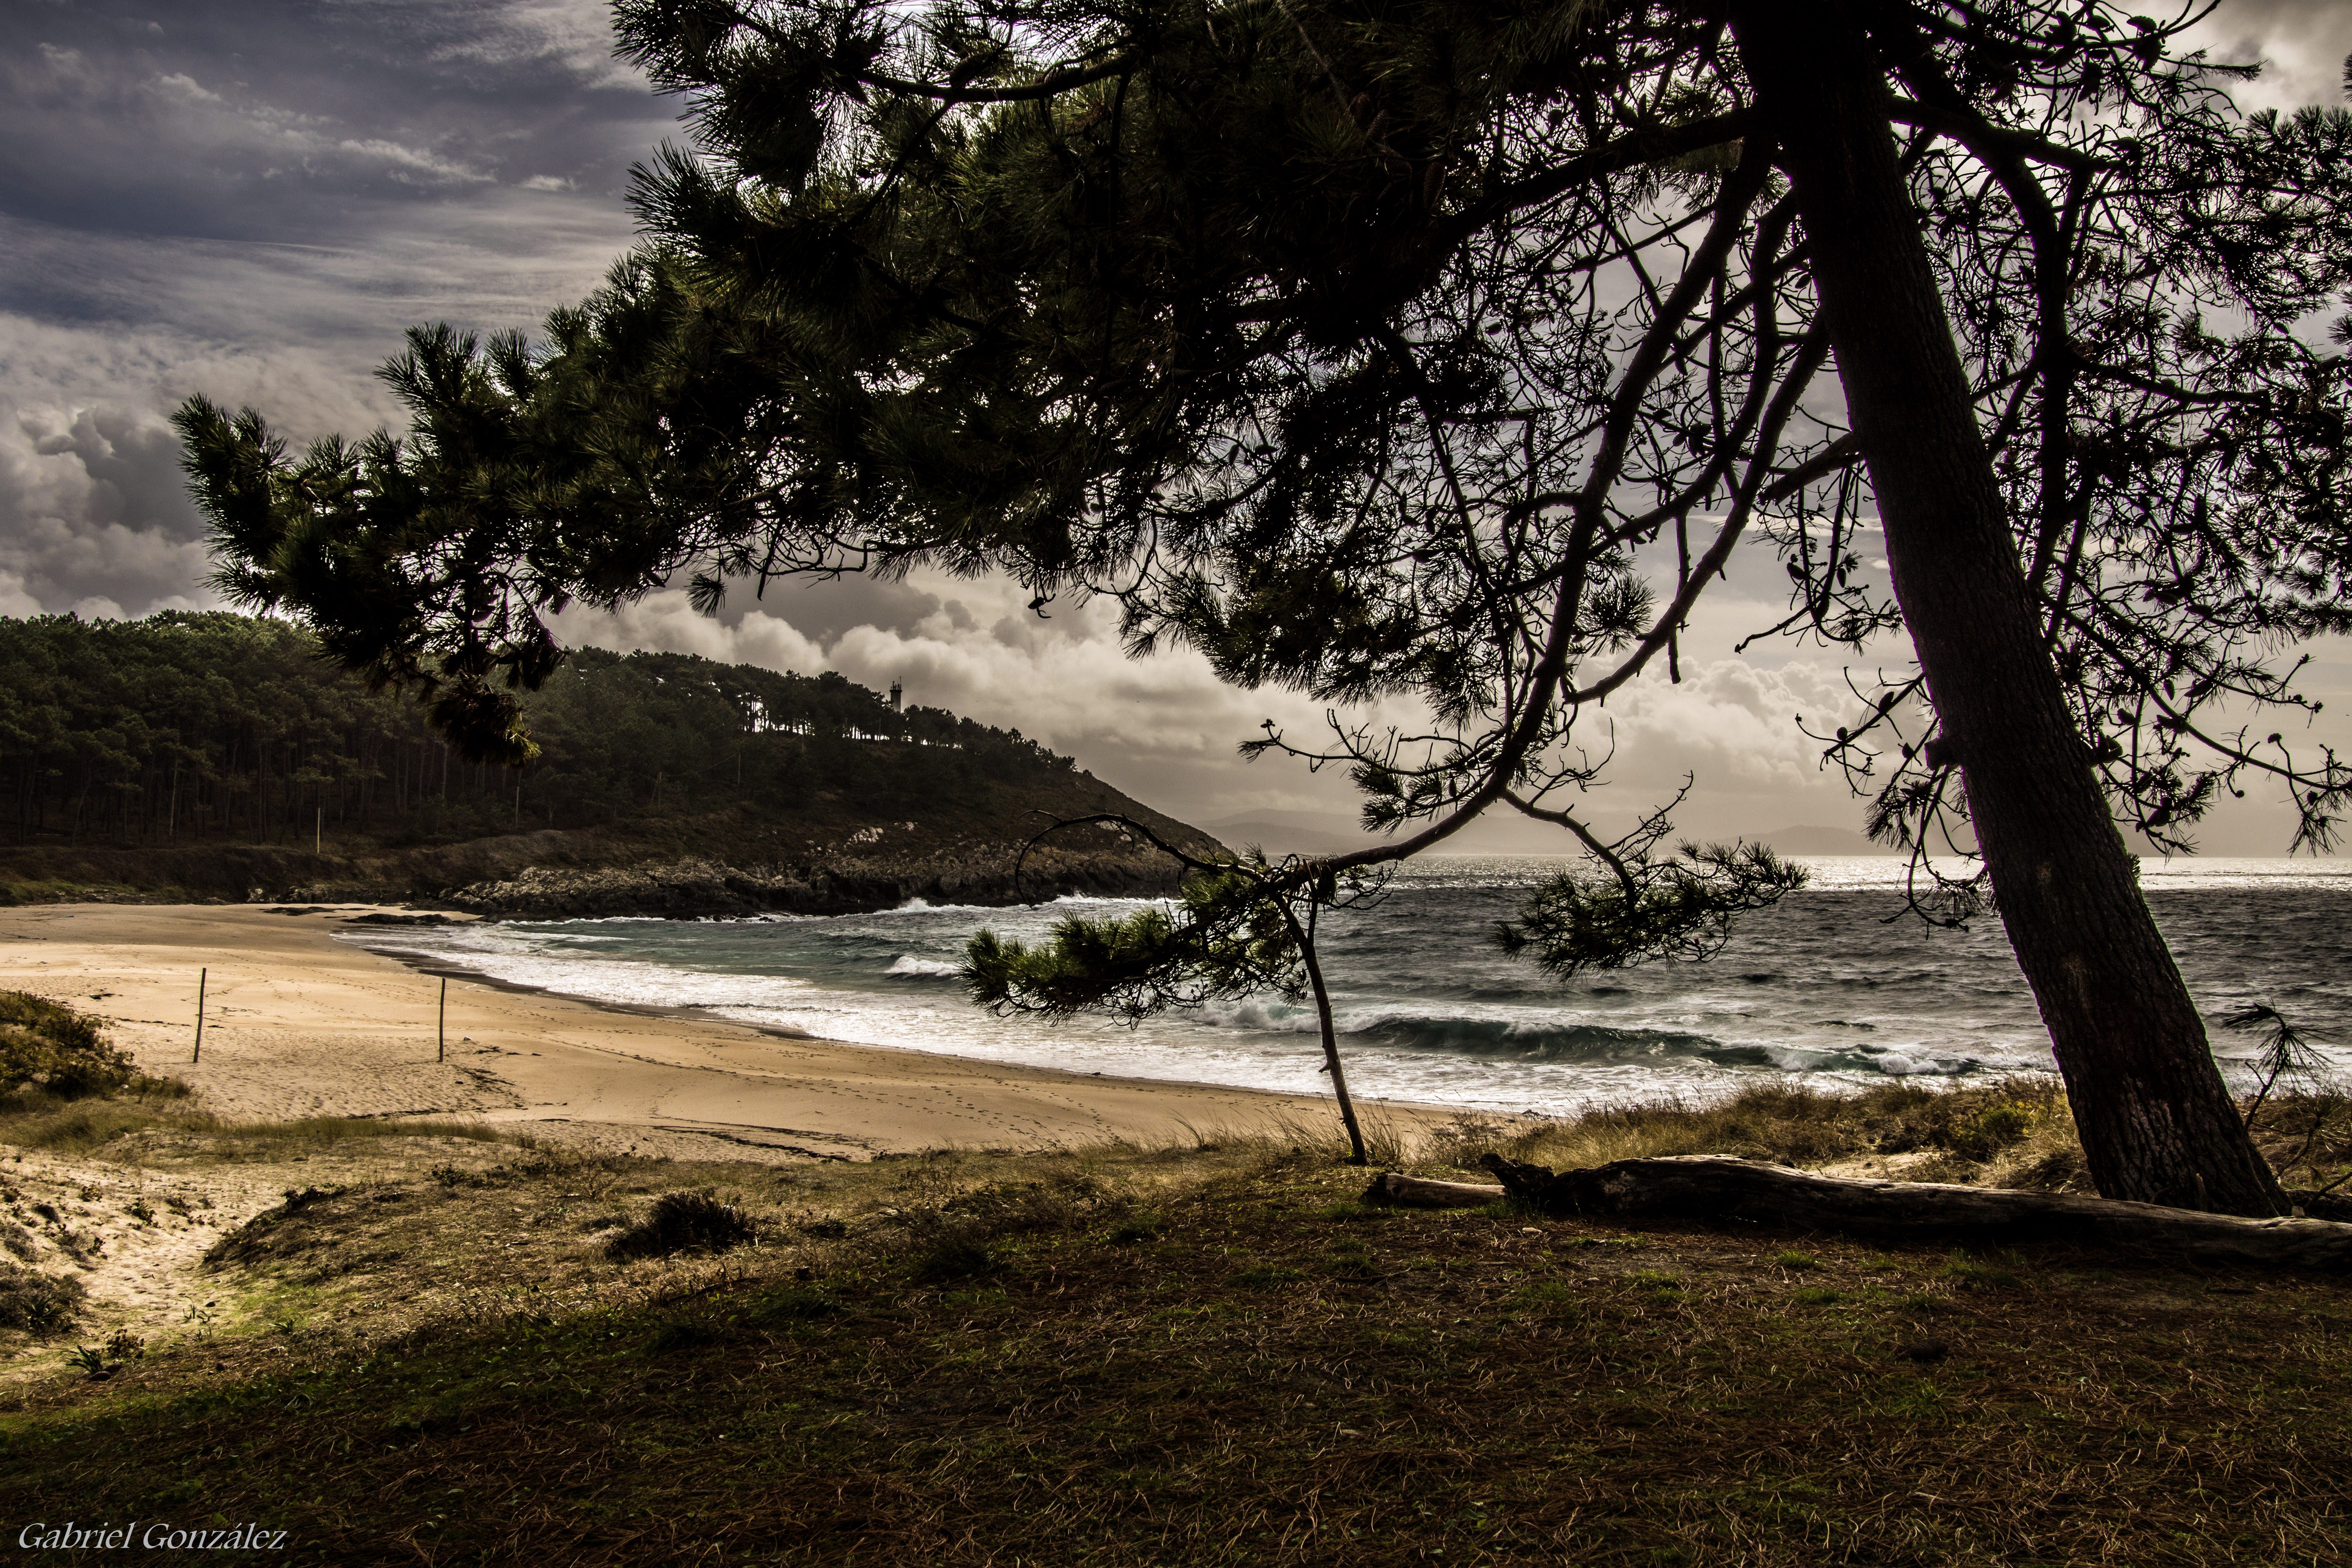
beach, landscape, sea, coast, tree, water, nature, forest, rock, wilderness, cloud, plant, morning, leaf, shore, lake, home, river, photo, body of water, spain, galicia, pontevedra, paisajes, habitat, tamron18270mmpzd, tamron18270, a77, espana, g, cabo, ggl1, gaby1, xovesphoto, sonya77, xelodegalicia, 18270, sonya77v, rural area, gabrielcoru a, woody plant